Mr. and Mrs. Gambler

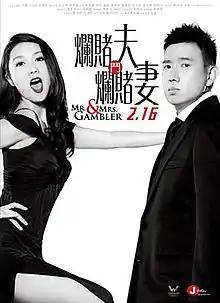
Film poster

Mr. and Mrs. Gambler is a 2012 Hong Kong romantic comedy film written, produced and directed by Wong Jing and starring Chapman To and Fiona Sit.